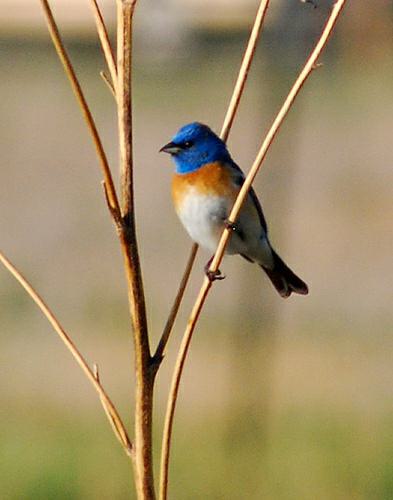
A photo of a lazuli bunting